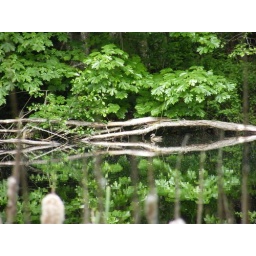
duck between fallen tree and reflection of fallen tree. photo by marcia parks